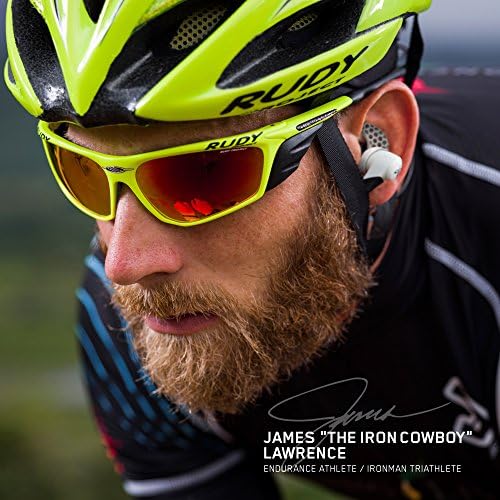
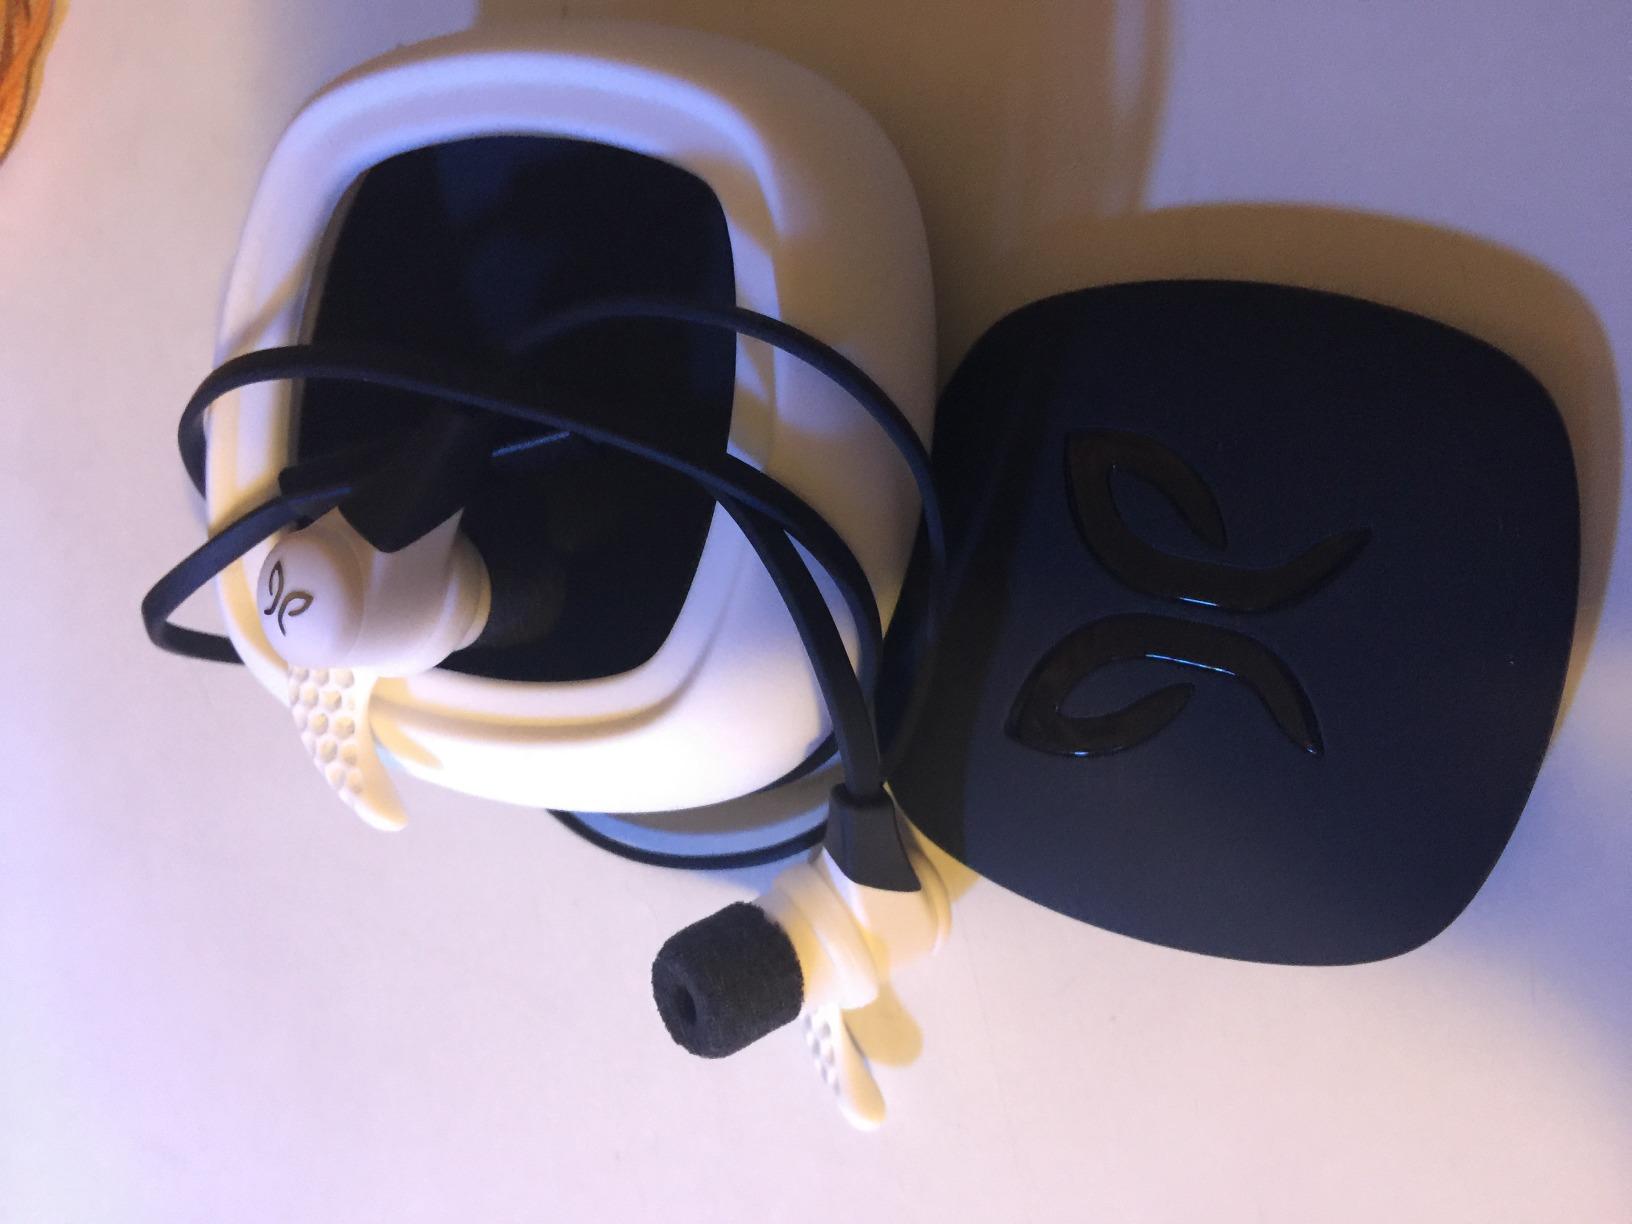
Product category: headphones
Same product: yes